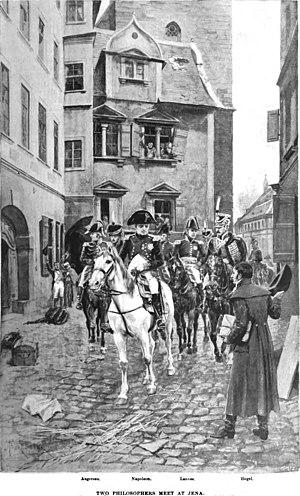
Georg Wilhelm Friedrich Hegel [ˈɡeːɔɐ̯k ˈvɪlhɛlm ˈfʁiːdʁɪç ˈheːɡl̩], né le 27 août 1770 à Stuttgart et mort le 14 novembre 1831 à Berlin, est un philosophe allemand.